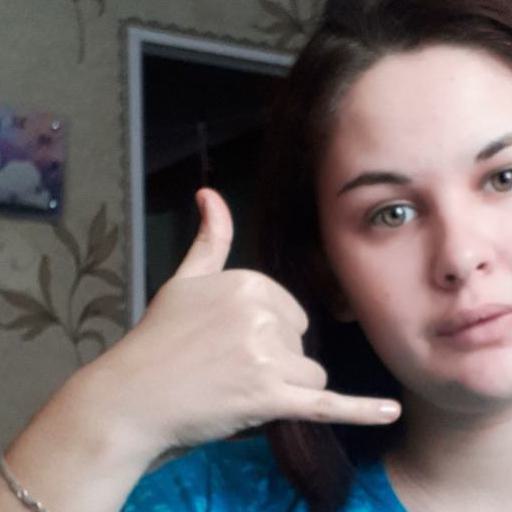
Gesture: call